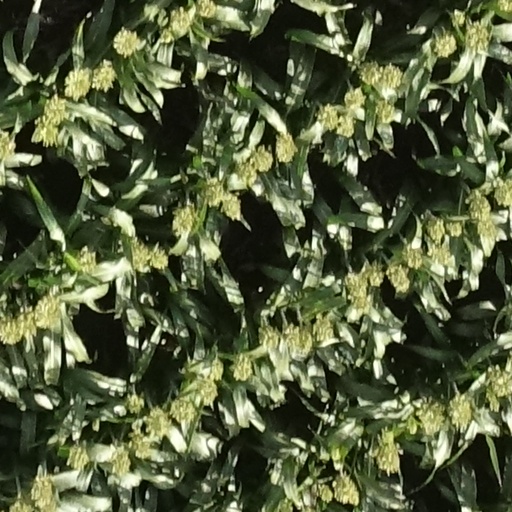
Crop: sorghum